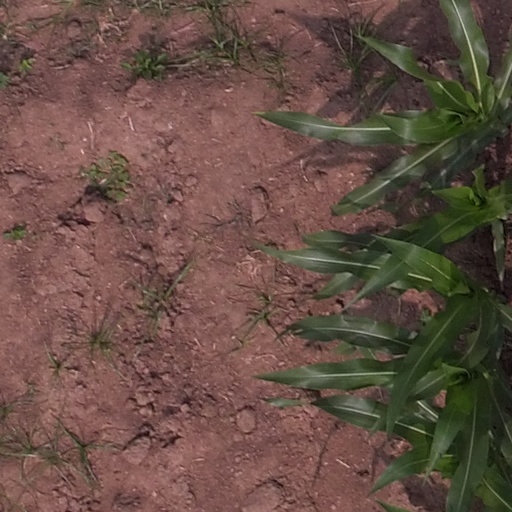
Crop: maize; corn